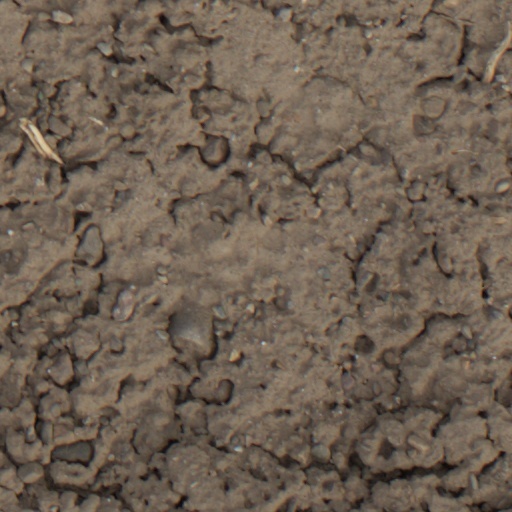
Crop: wheat